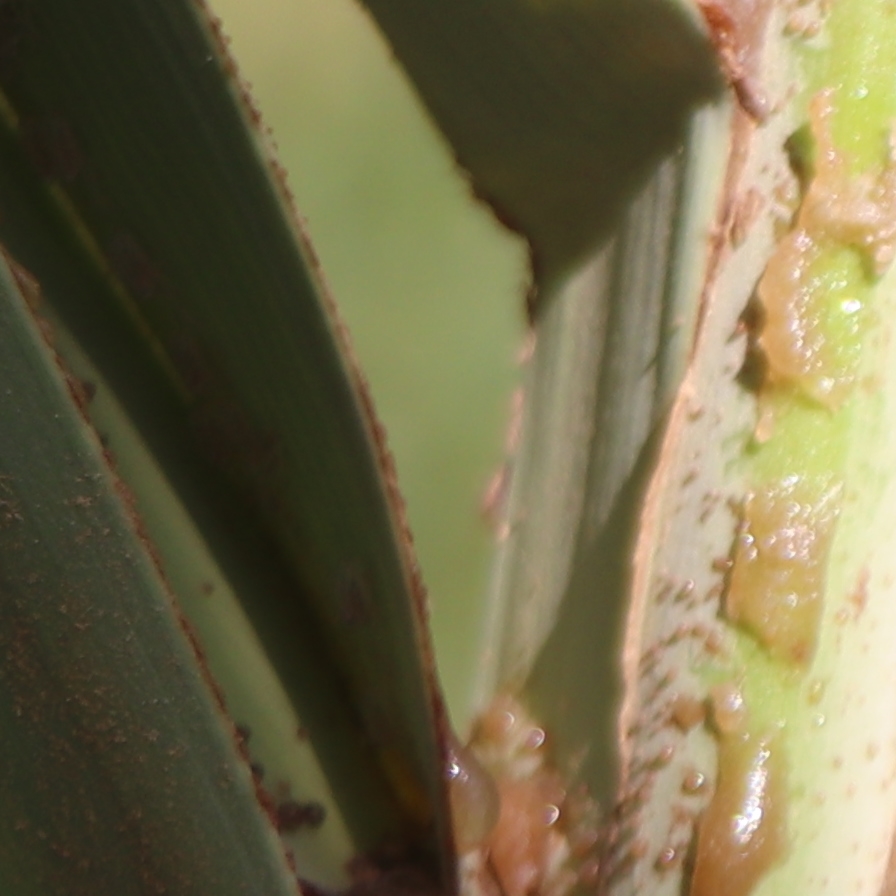
Label: Dubas